Lincoln, England

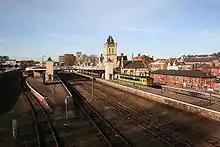
Lincoln railway station

Lincoln was hit by typhoid in November 1904 – August 1905 caused by polluted drinking water from Hartsholme Lake and the River Witham. Over 1,000 people contracted the disease and fatalities totalled 113, including the man responsible for the city's water supply, Liam Kirk of Baker Crescent. Near the beginning of the epidemic, Dr Alexander Cruickshank Houston installed a chlorine disinfection system just ahead of the poorly operating, slow sand filter, to kill the fatal bacteria. Chlorination of the water continued until 1911, when a new supply was implemented. Lincoln's chlorination episode was an early use of chlorine to disinfect a water supply. Westgate Water Tower was built to provide new supplies.